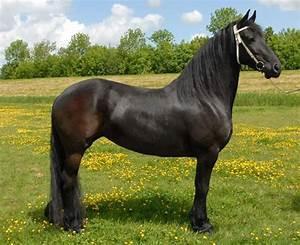
horse